Sky position (RA, Dec in degrees): 199.153, -3.075
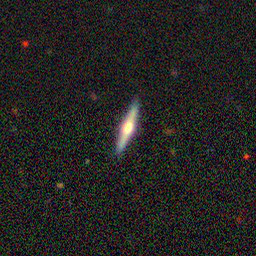
Galaxy morphology: Edge-on Galaxies with Bulge